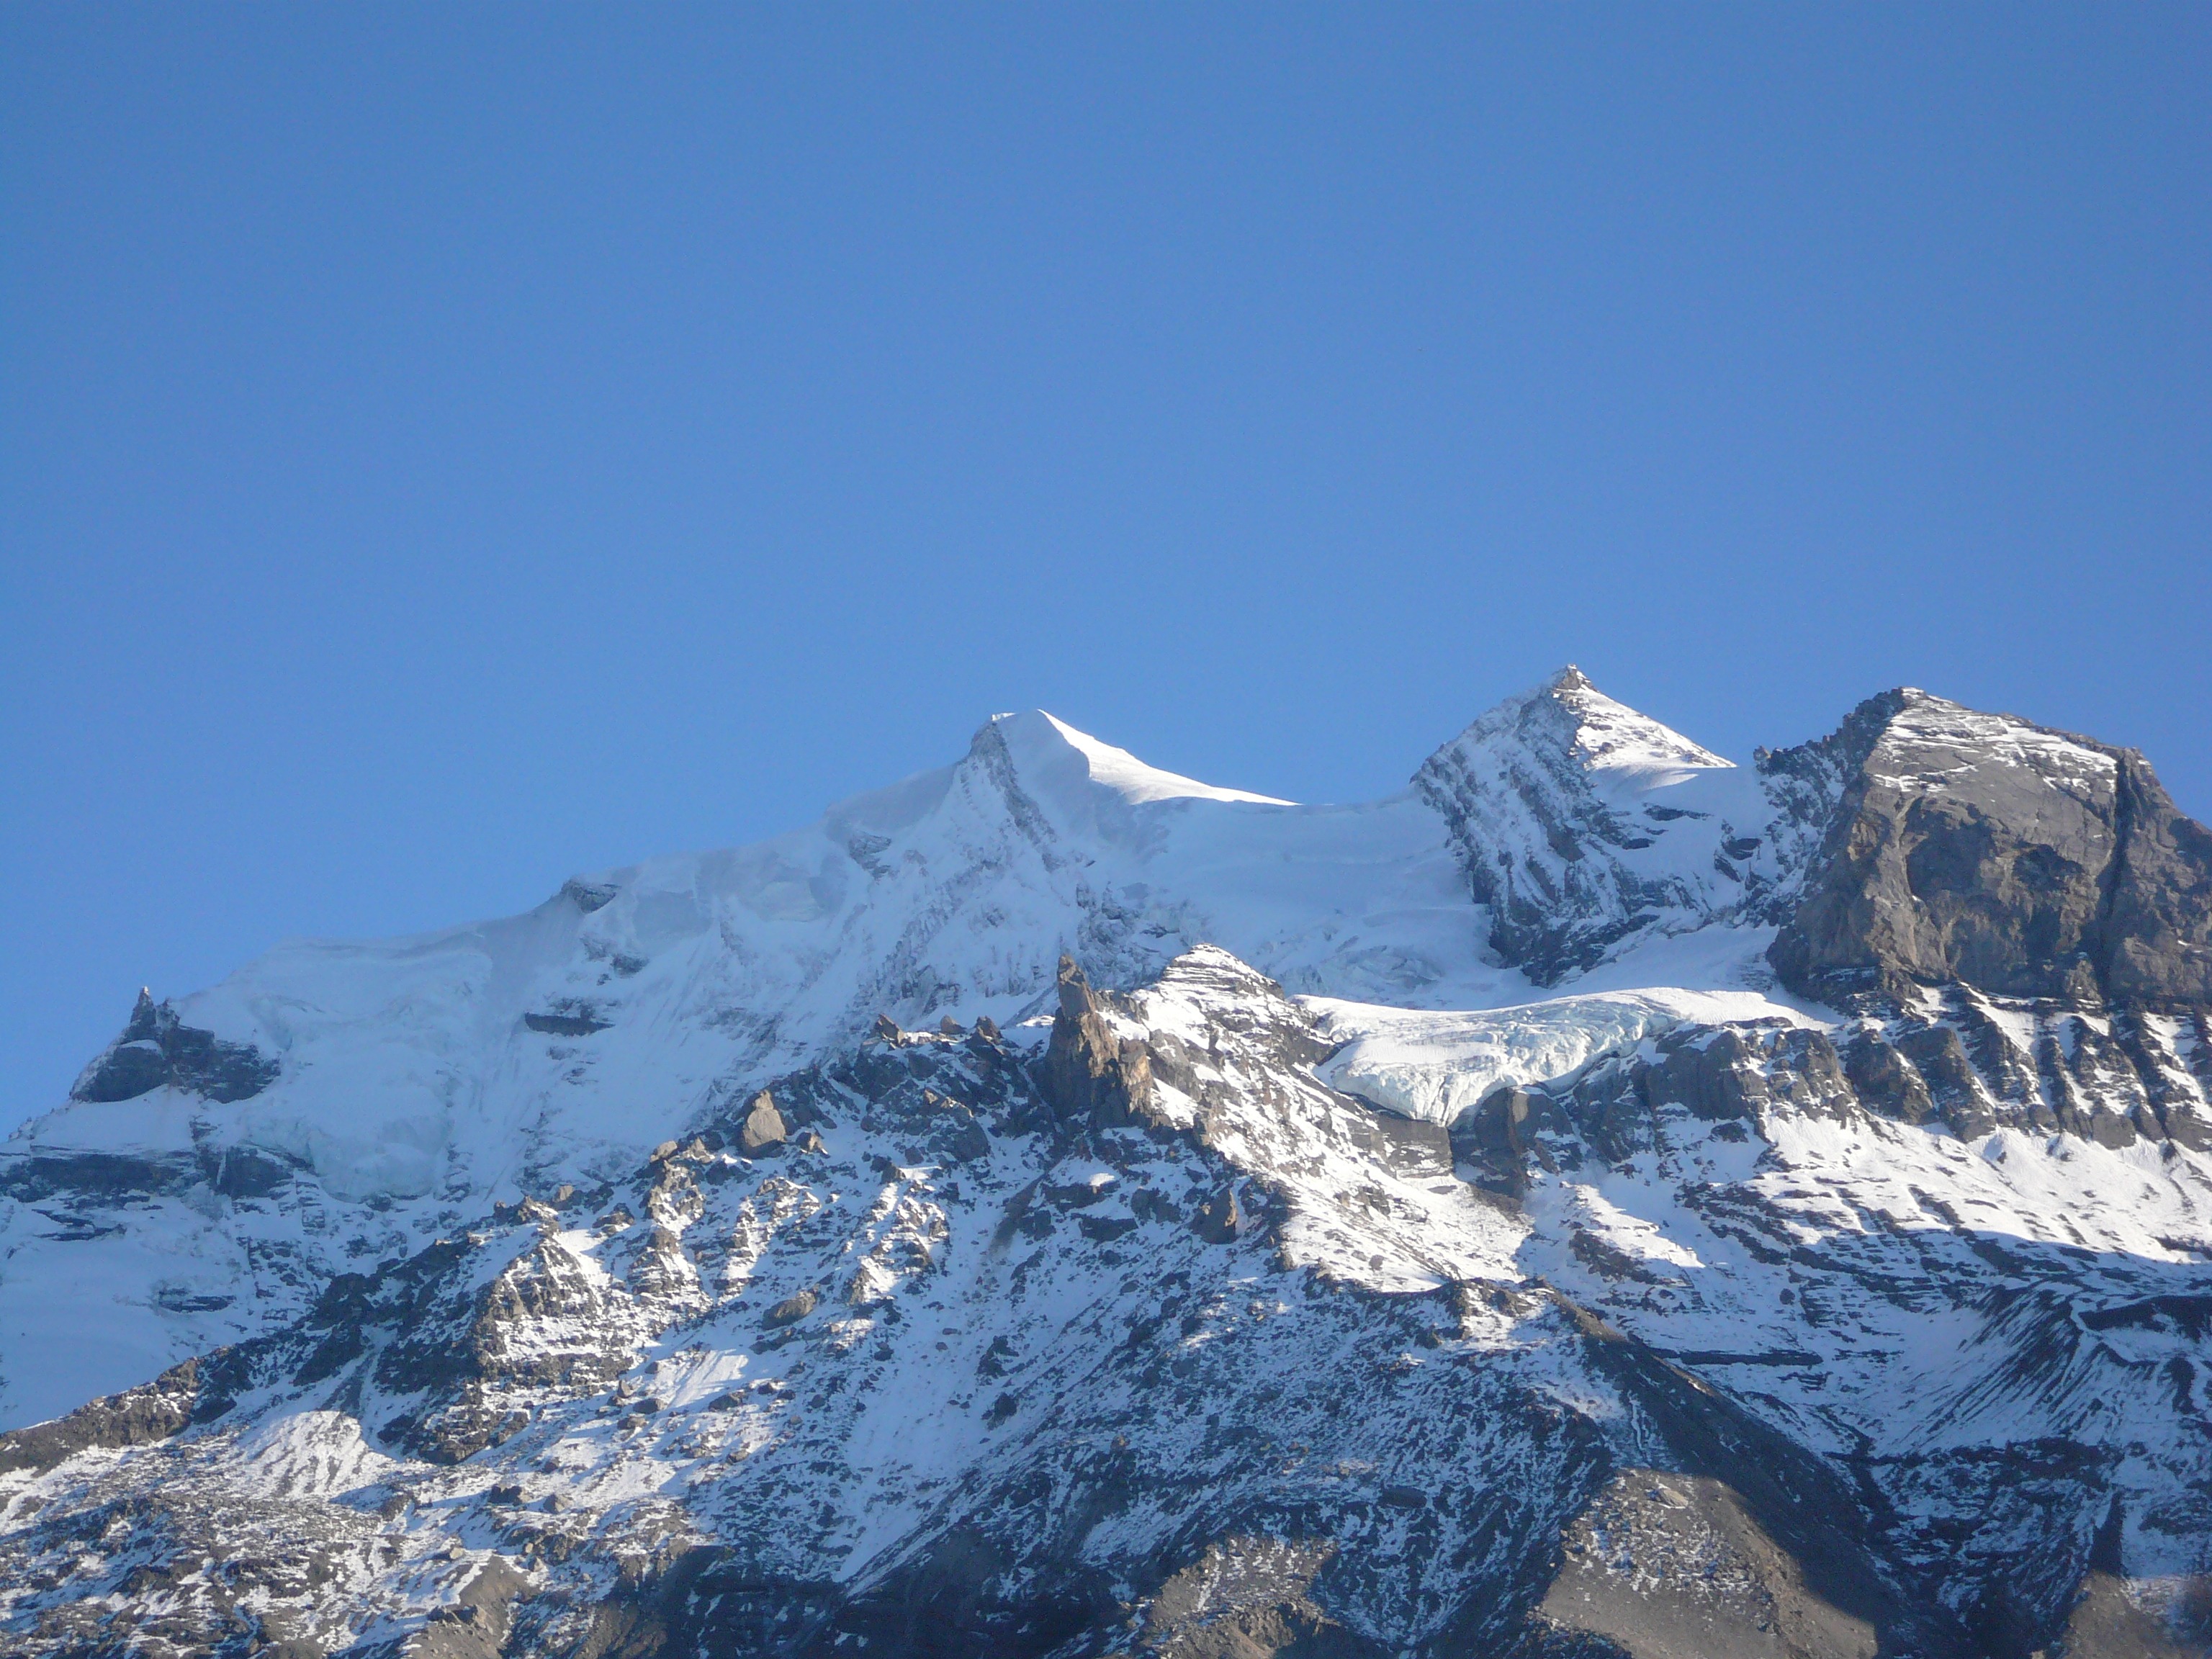
landscape, nature, mountain, snow, winter, sky, adventure, valley, mountain range, scenic, weather, gorge, ridge, summit, mountaineering, outside, clouds, alps, ravine, plateau, switzerland, cirque, piste, landform, mountain pass, geographical feature, mountainous landforms, geological phenomenon